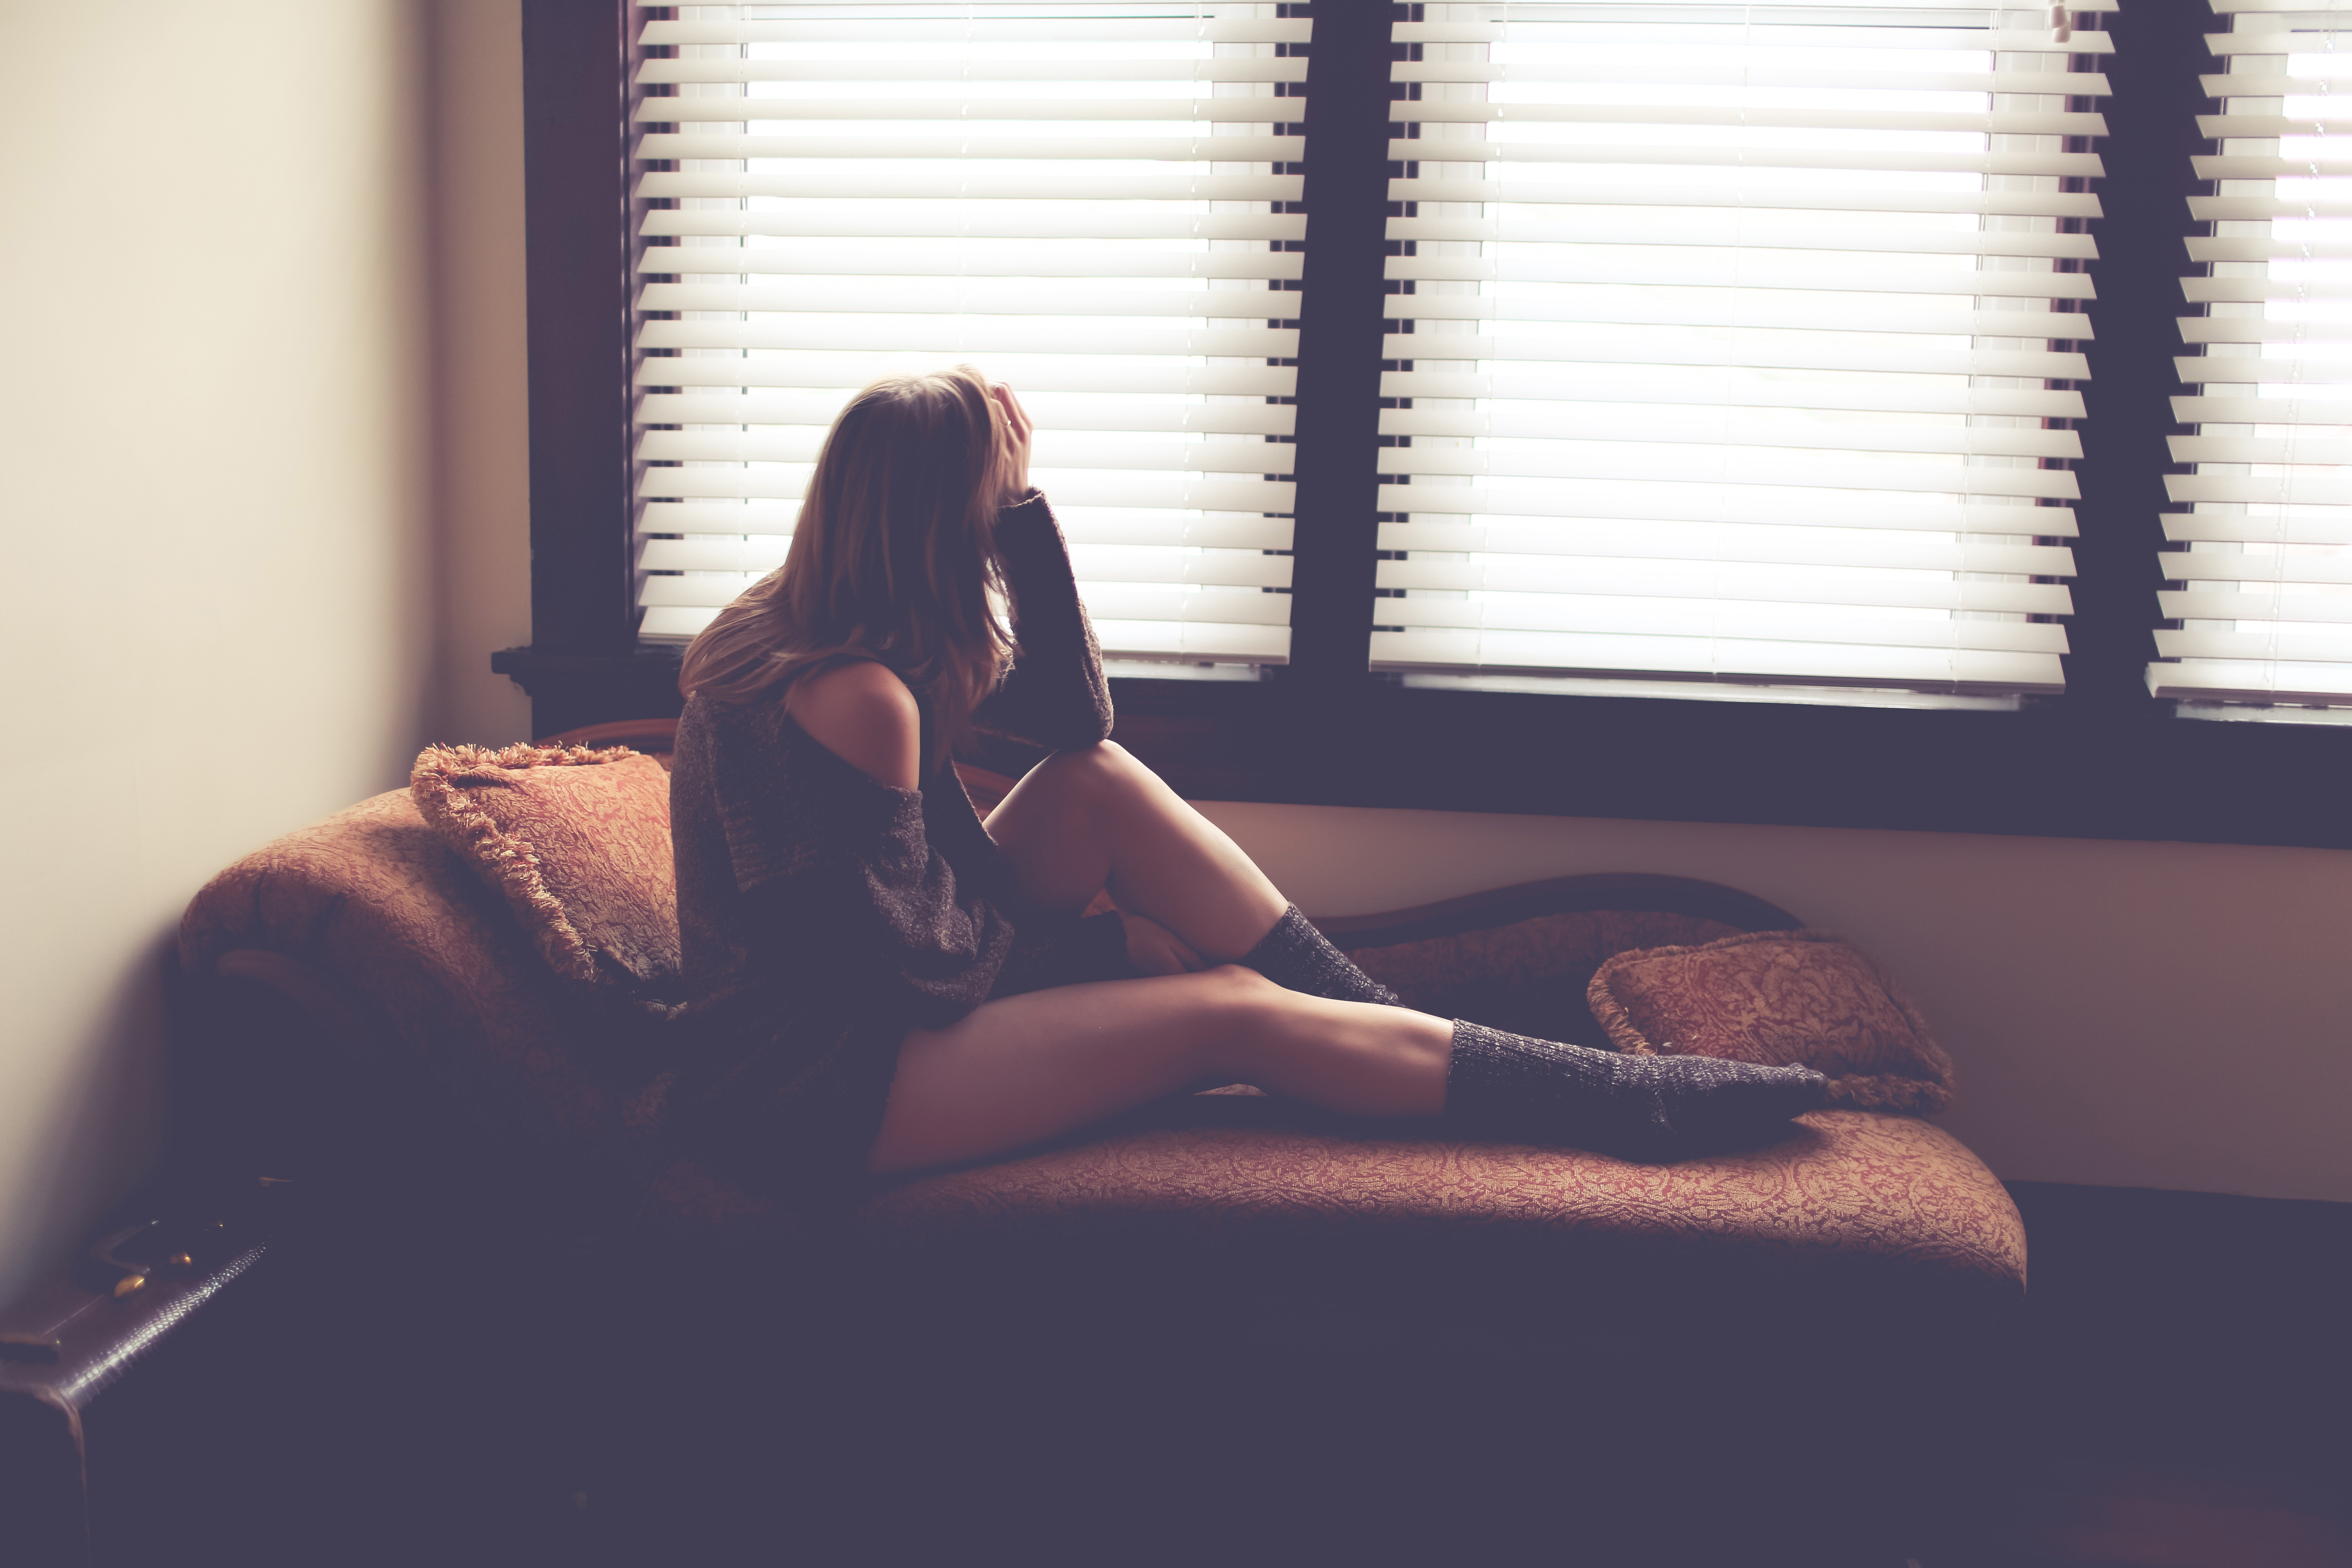
leg, human leg, light, beauty, skin, shoulder, sitting, room, joint, sunlight, fashion, thigh, knee, window, long hair, human body, footwear, furniture, photography, model, tights, couch, flesh, brown hair, window covering, foot, black hair, shoe, floor, window treatment, comfort